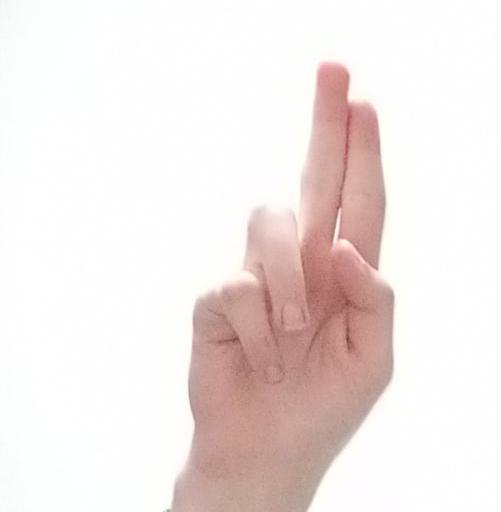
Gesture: two_up